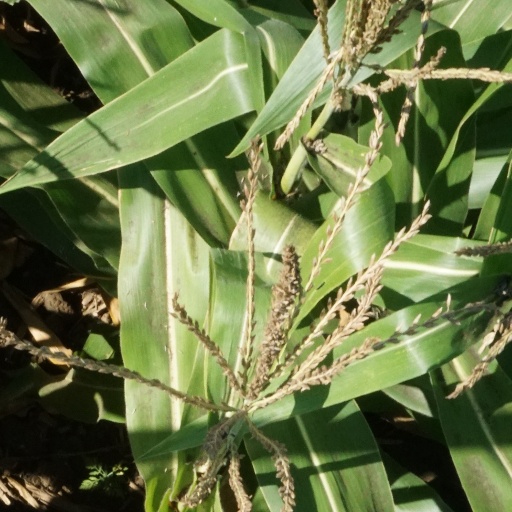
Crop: maize; corn